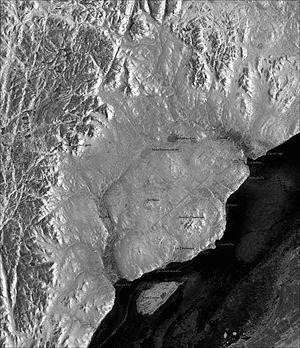
Modèle numérique de terrain de l'Astroblème de Charlevoix, Québec, Canada. La position des municipalités a été indiquée à partir d'une image modifiée.
Charlevoix est une sous-région naturelle, historique et touristique de la Capitale-Nationale, au Québec. Elle est située au nord-est de la ville de Québec, sur la rive nord du fleuve Saint-Laurent, entre Petite-Rivière-Saint-François et l'embouchure du Saguenay. Son cœur est constituée de la Réserve de la biosphère de Charlevoix, lieu d'impact d'un astéroïde, événement survenu il y a environ 400 millions d'années et connu sous le nom d'astroblème de Charlevoix.
L'astroblème de Charlevoix désigne les restes d'un ancien cratère d'impact météoritique qui est situé dans la région de Charlevoix, au Québec. Avec un diamètre de 54 km, c'est, en date d'avril 2019, le onzième plus grand site d'impact identifié sur Terre, et le troisième plus grand au Canada, derrière ceux de Sudbury et de Manicouagan.